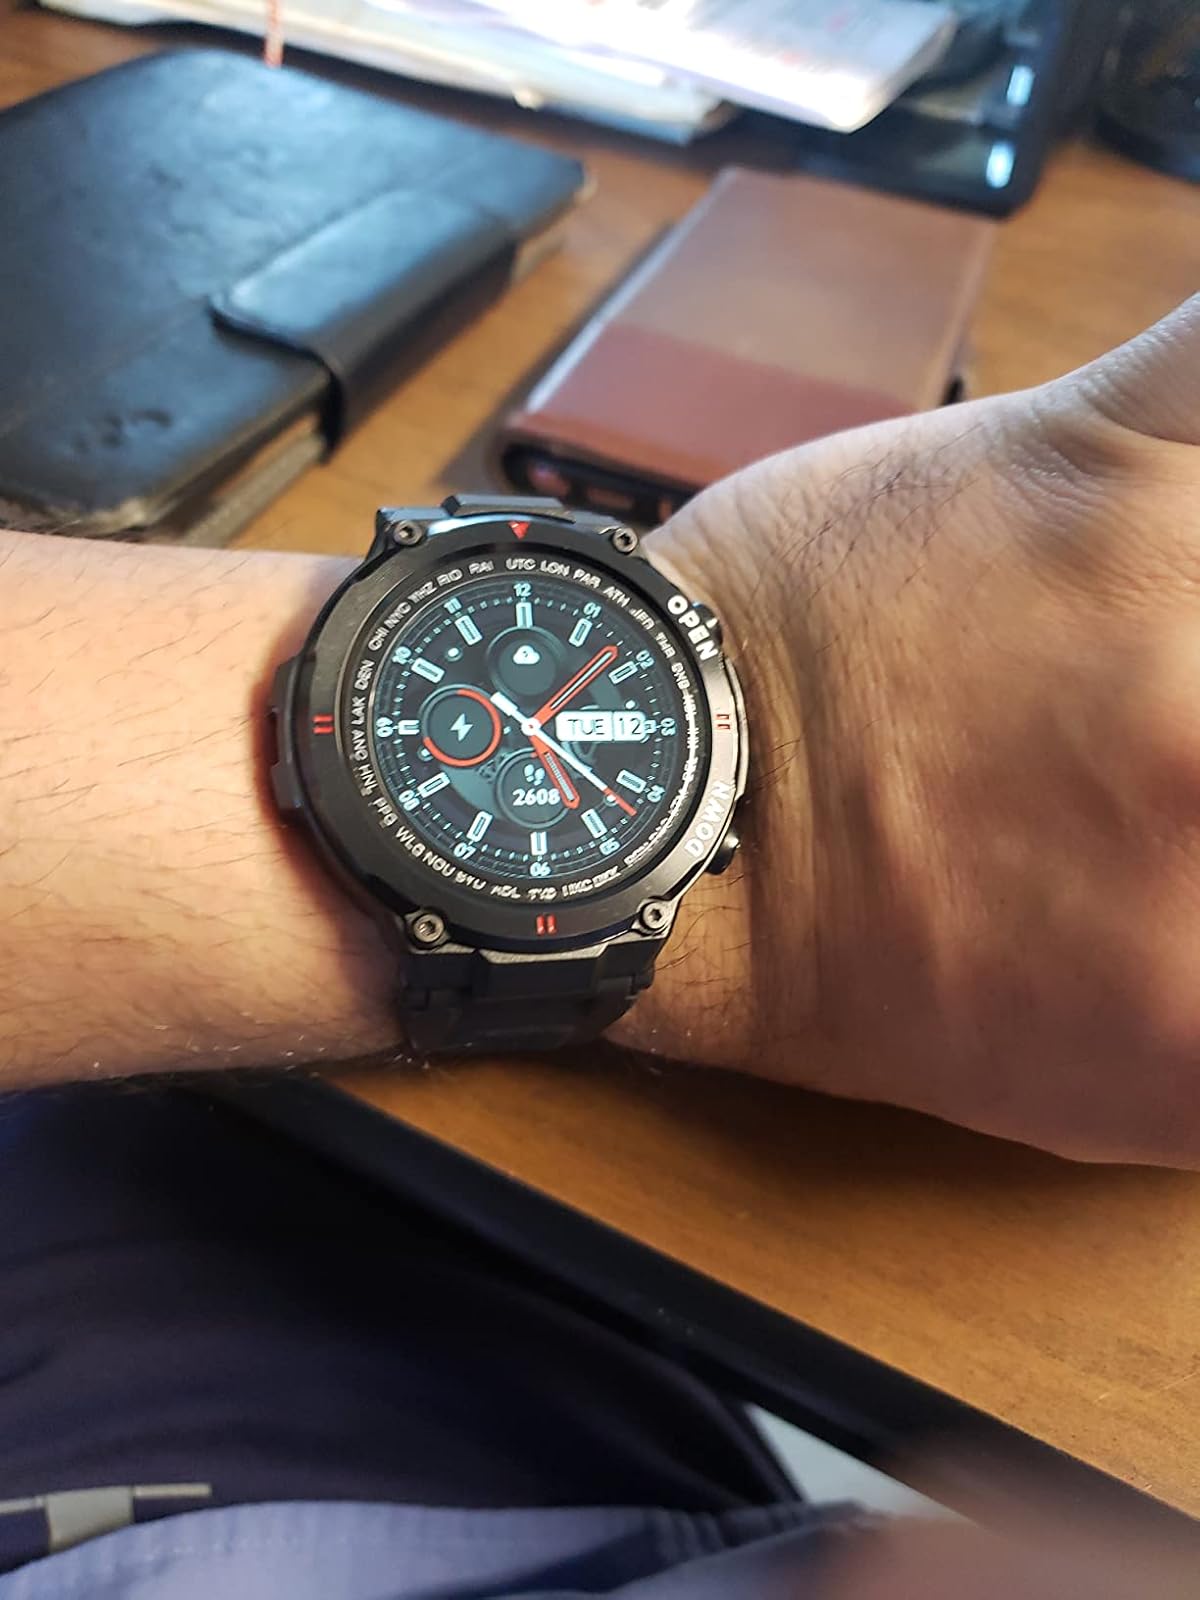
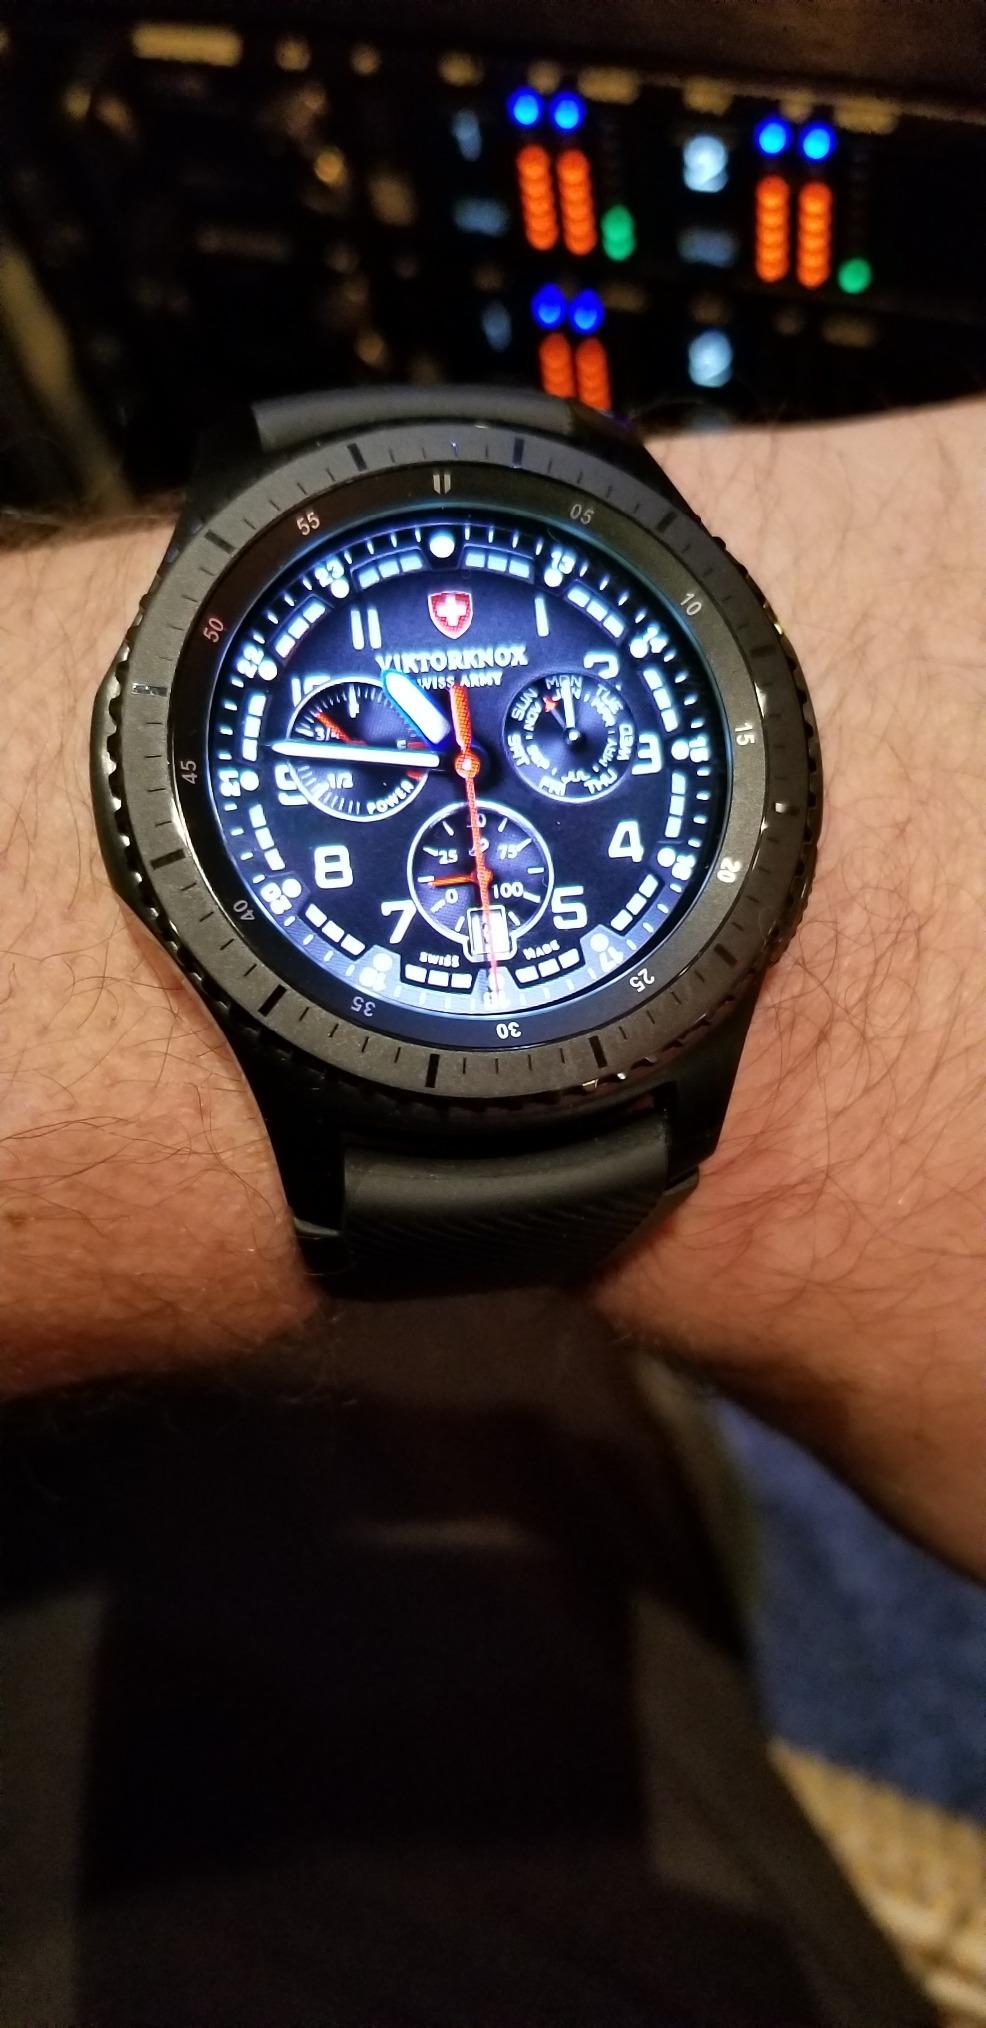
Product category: smartwatch
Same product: no